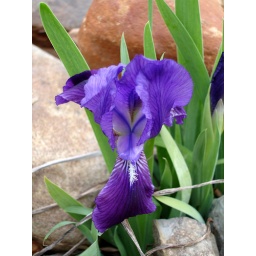
A beautiful iris against a stone backdrop. Taken at mother's house in Chattanooga, TN.